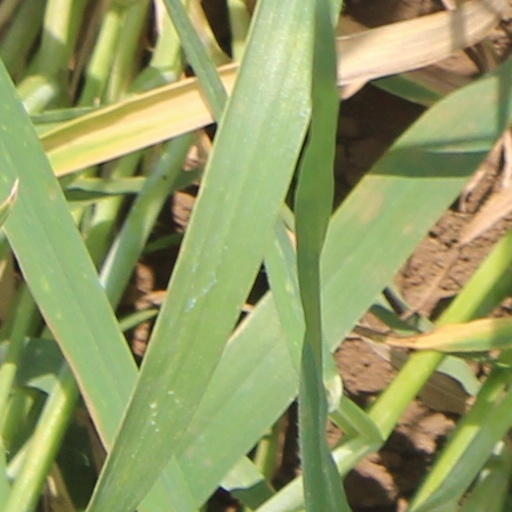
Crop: wheat